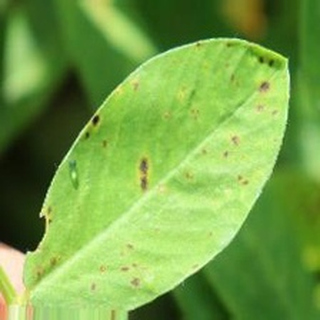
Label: groundnut_early_leaf_spot